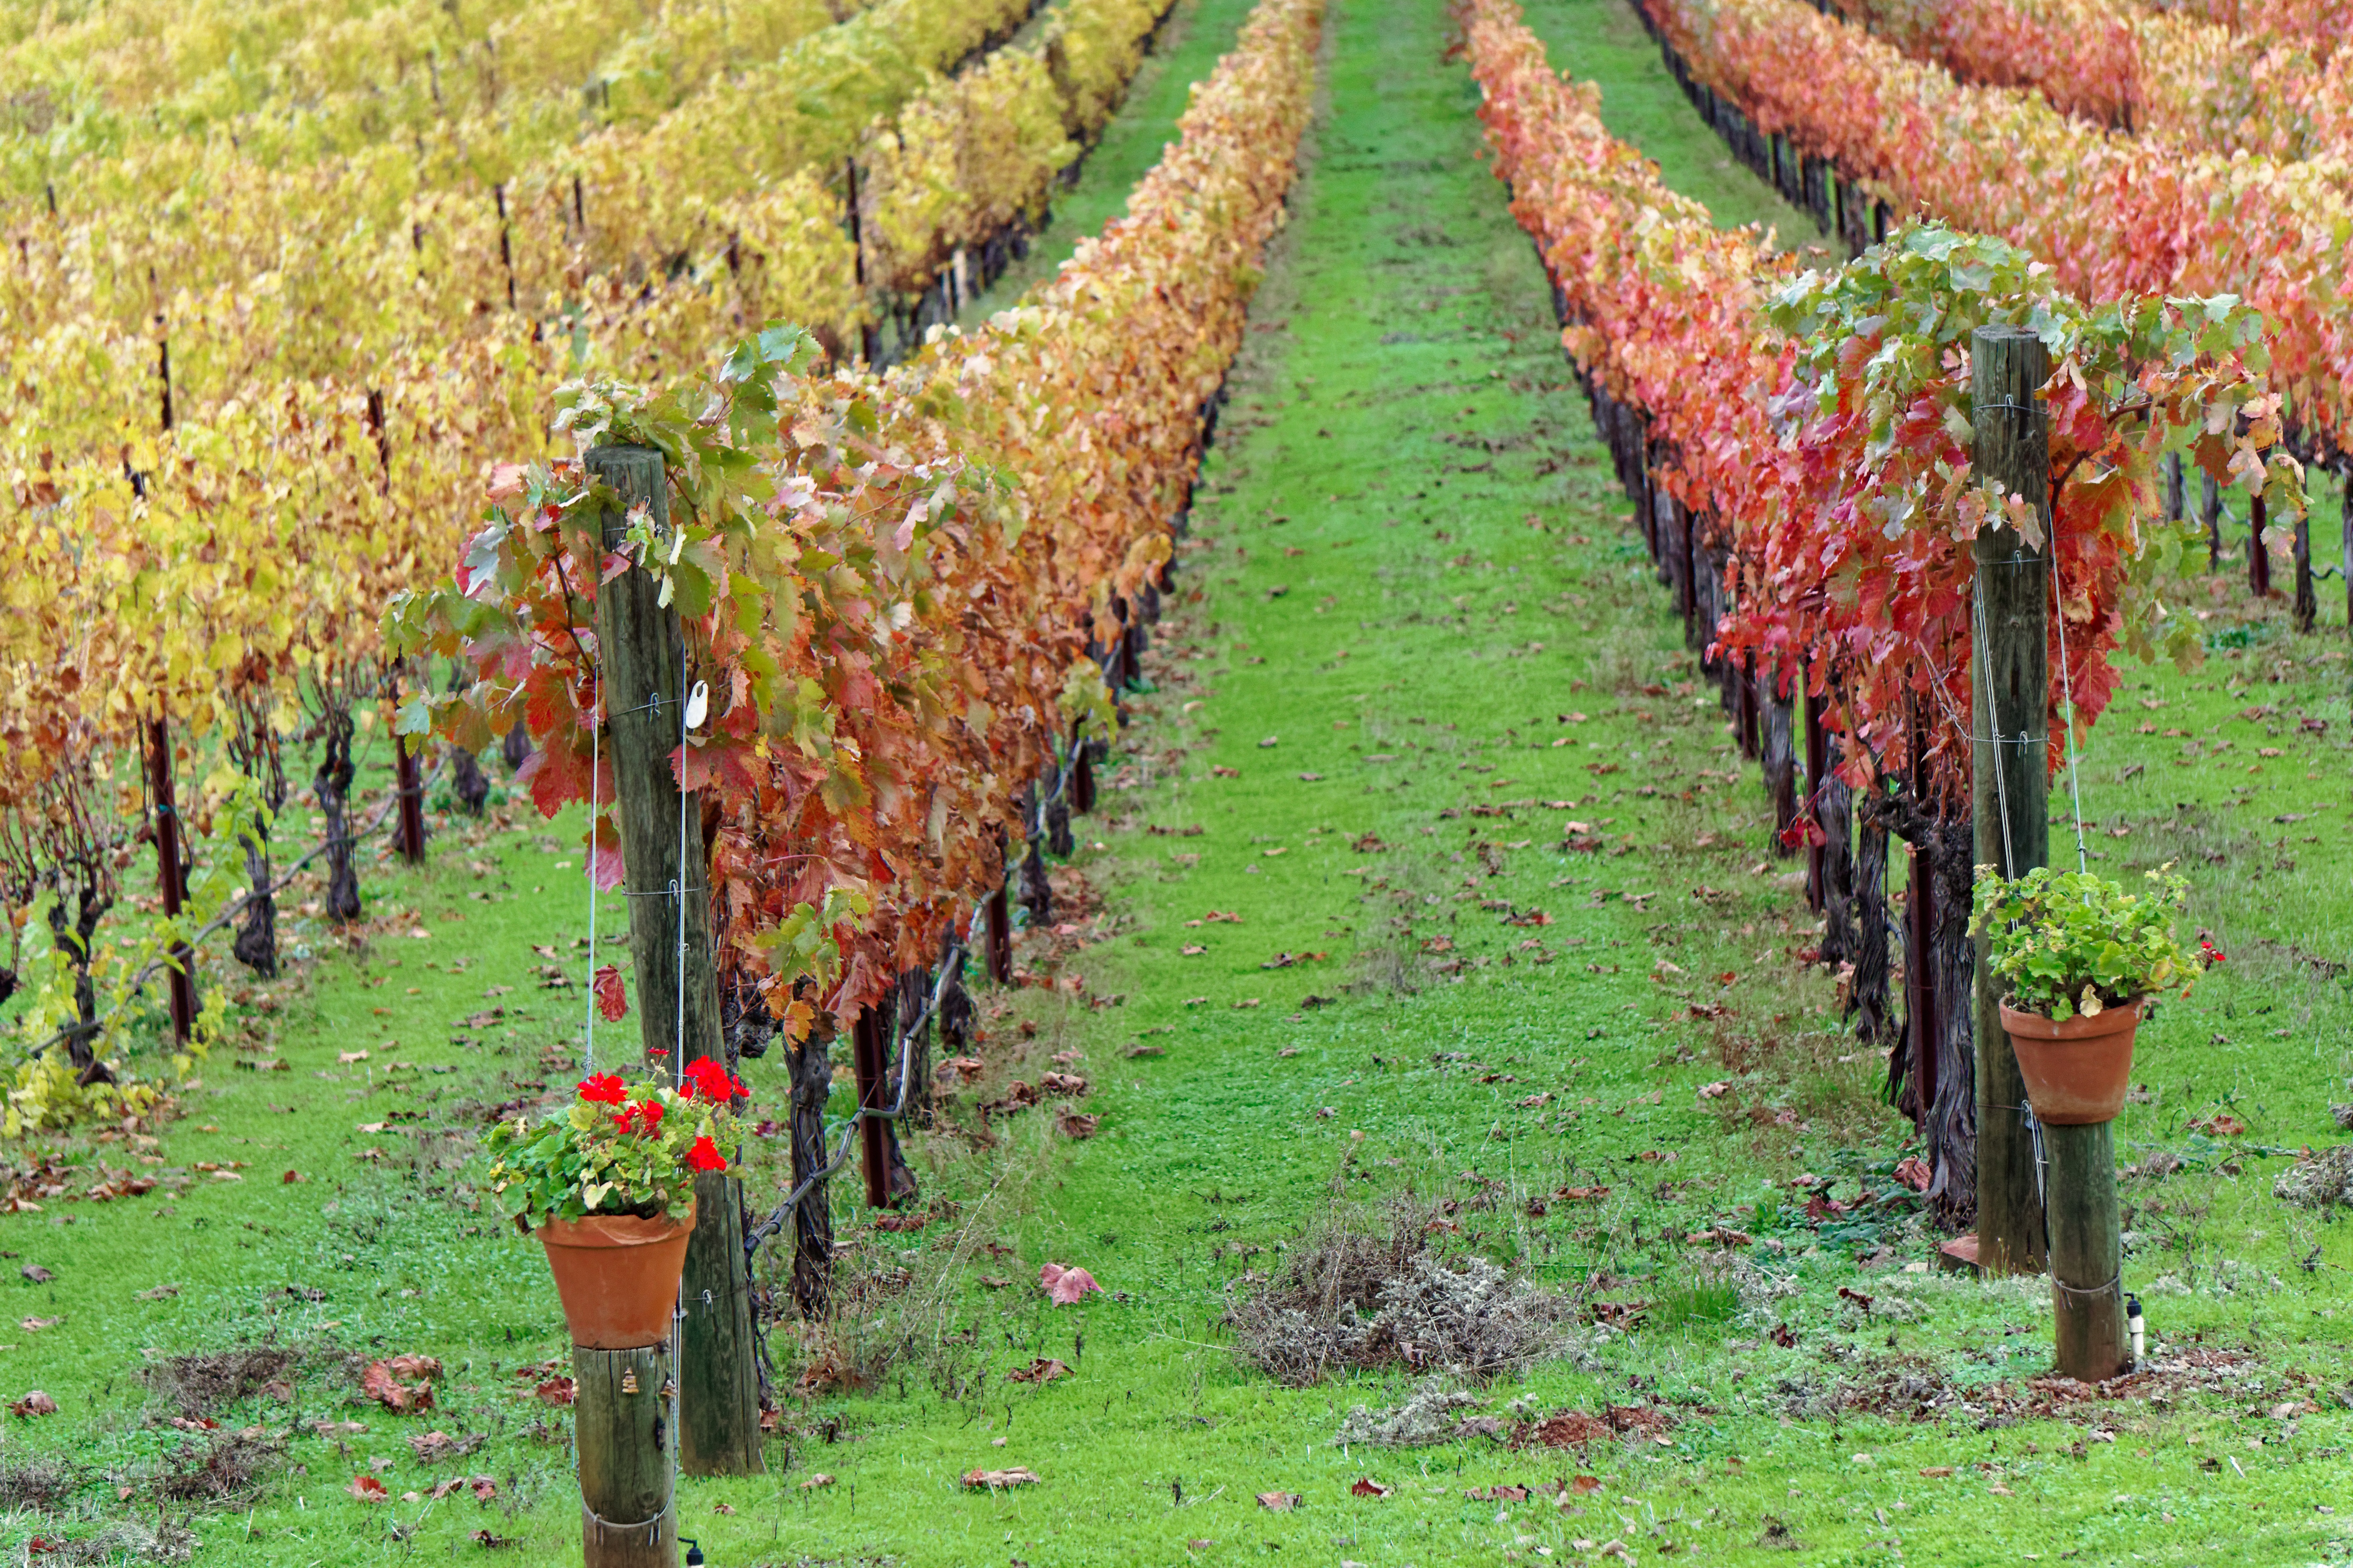
vineyard, field, farm, flower, food, produce, crop, soil, agriculture, shrub, plantation, rural area